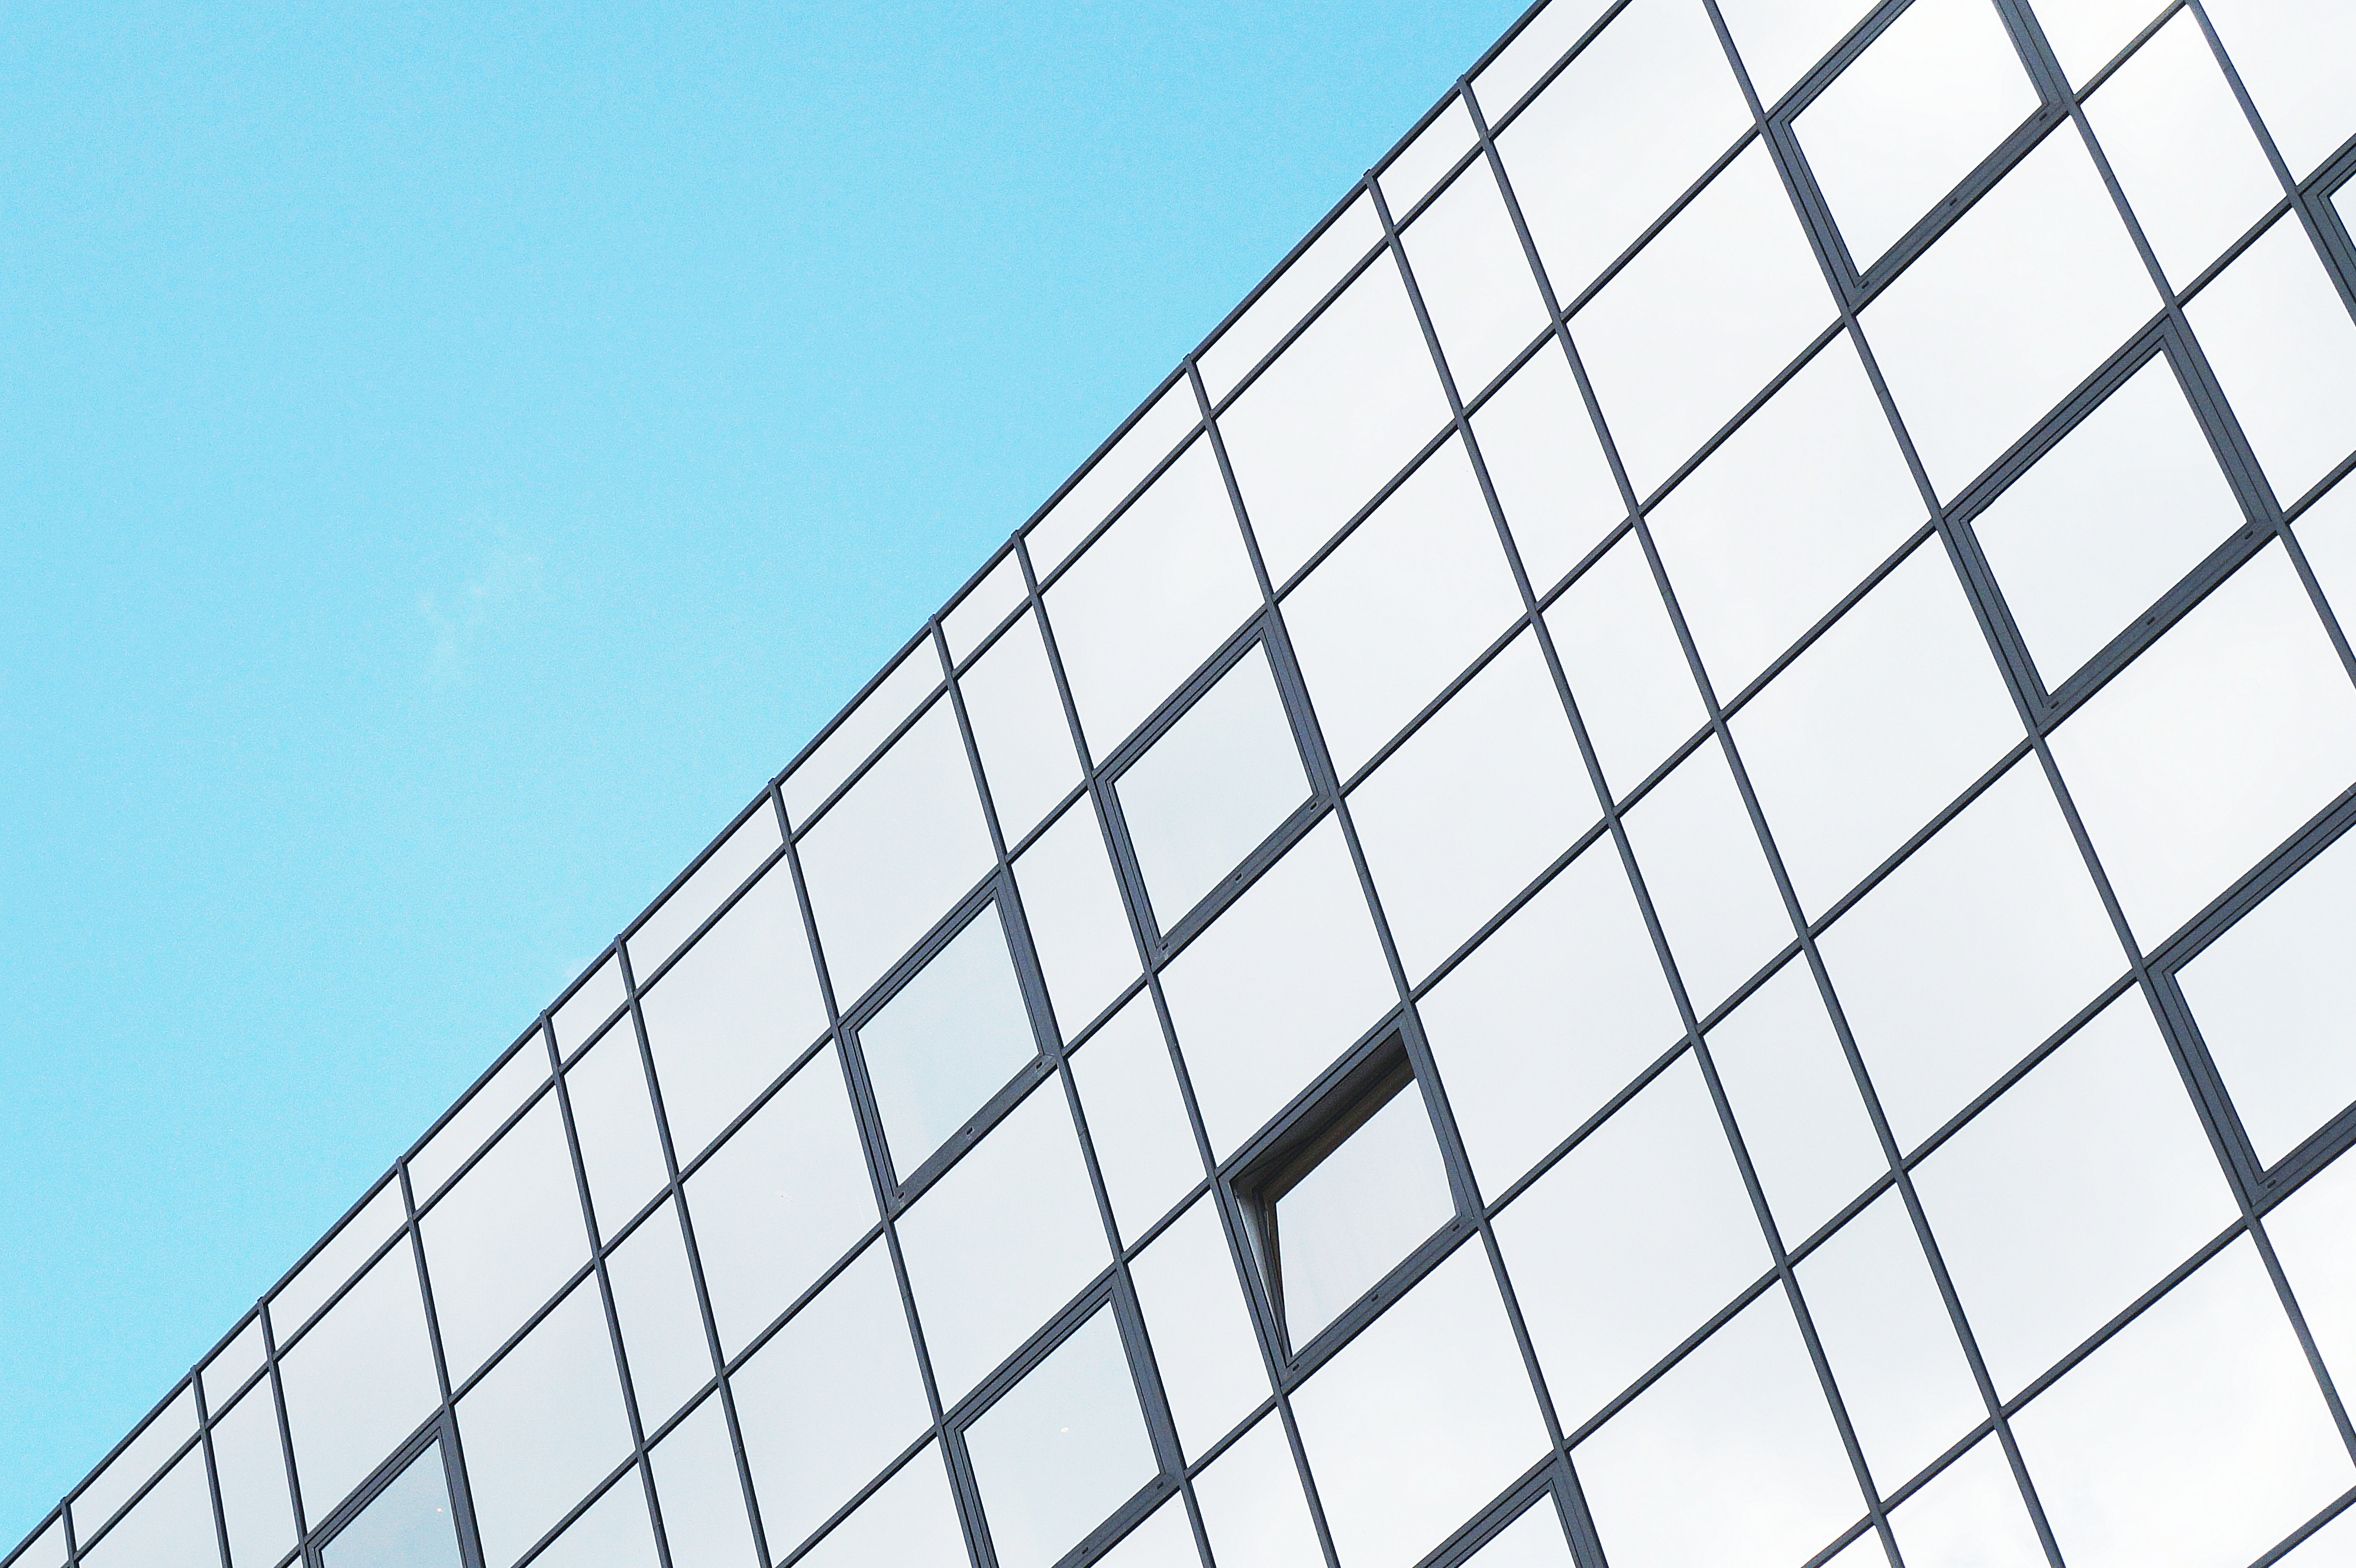
fence, architecture, sky, roof, building, skyscraper, line, facade, windows, net, daylighting, outdoor structure, chain link fencing, home fencing